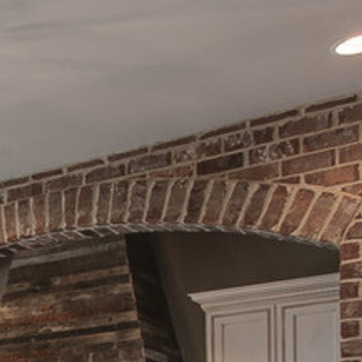
Material: brick